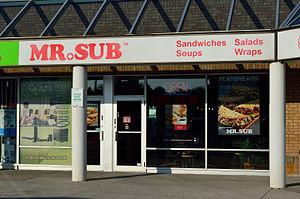
Mr. Sub, dénommé à l’origine Mr. Submarine avant les années 90, est une chaîne canadienne de plus de 200 enseignes vendant des sandwiches sous-marins. Le premier restaurant ouvrit en 1968 dans le quartier de Yorkville à Toronto, lequel était alors connu pour sa culture « hippie ».